Thai Rung Union Car

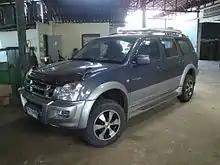
Thairung Adventure Master, based on the Isuzu D-Max

The company was first listed on the Stock Exchange of Thailand on , after it changed its name from THAMCO. It remains 70% owned by the Phaoenchoke family, with Sompong Phaoenchoke as its CEO.